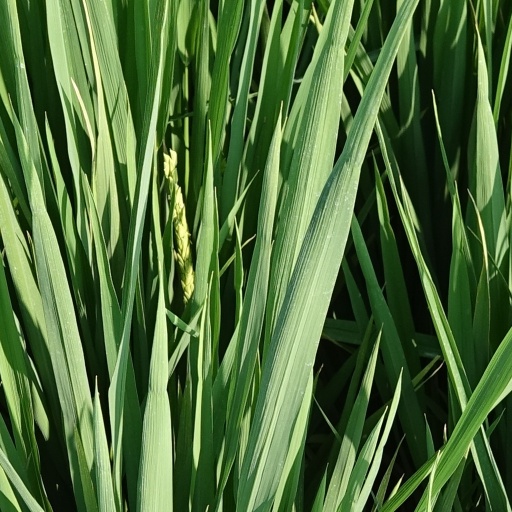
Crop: rice